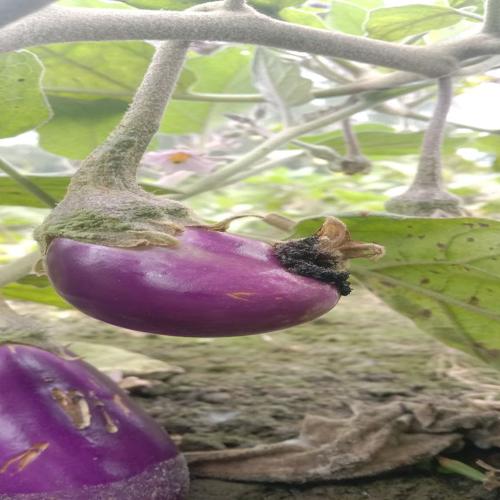
Label: Shoot and Fruit Borer